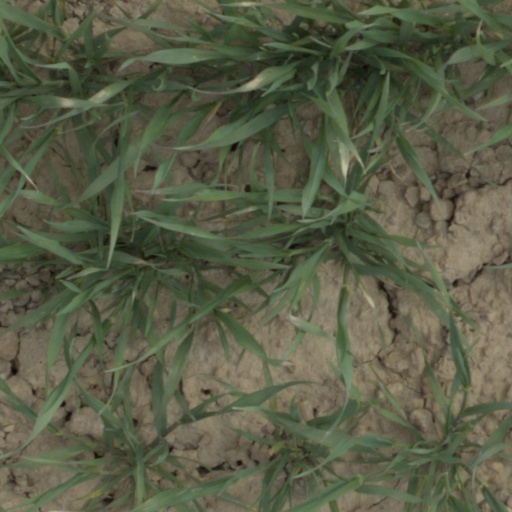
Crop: wheat